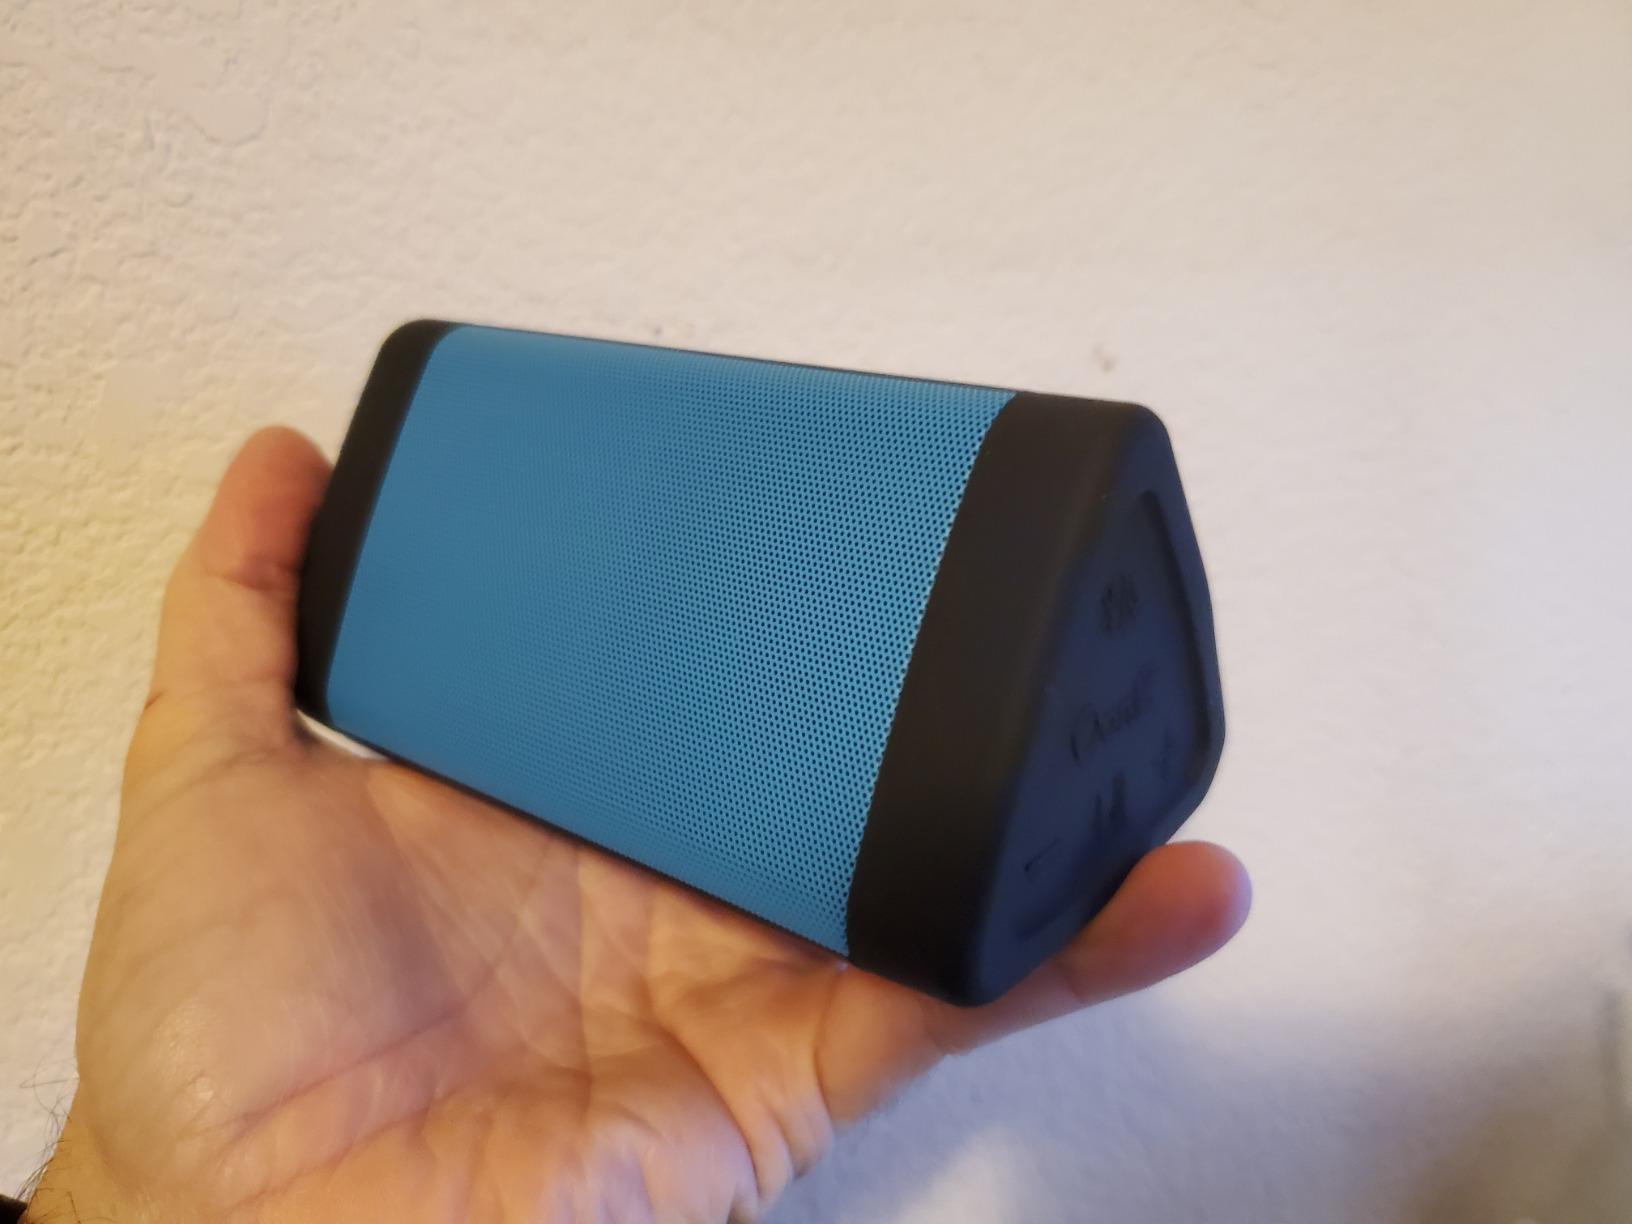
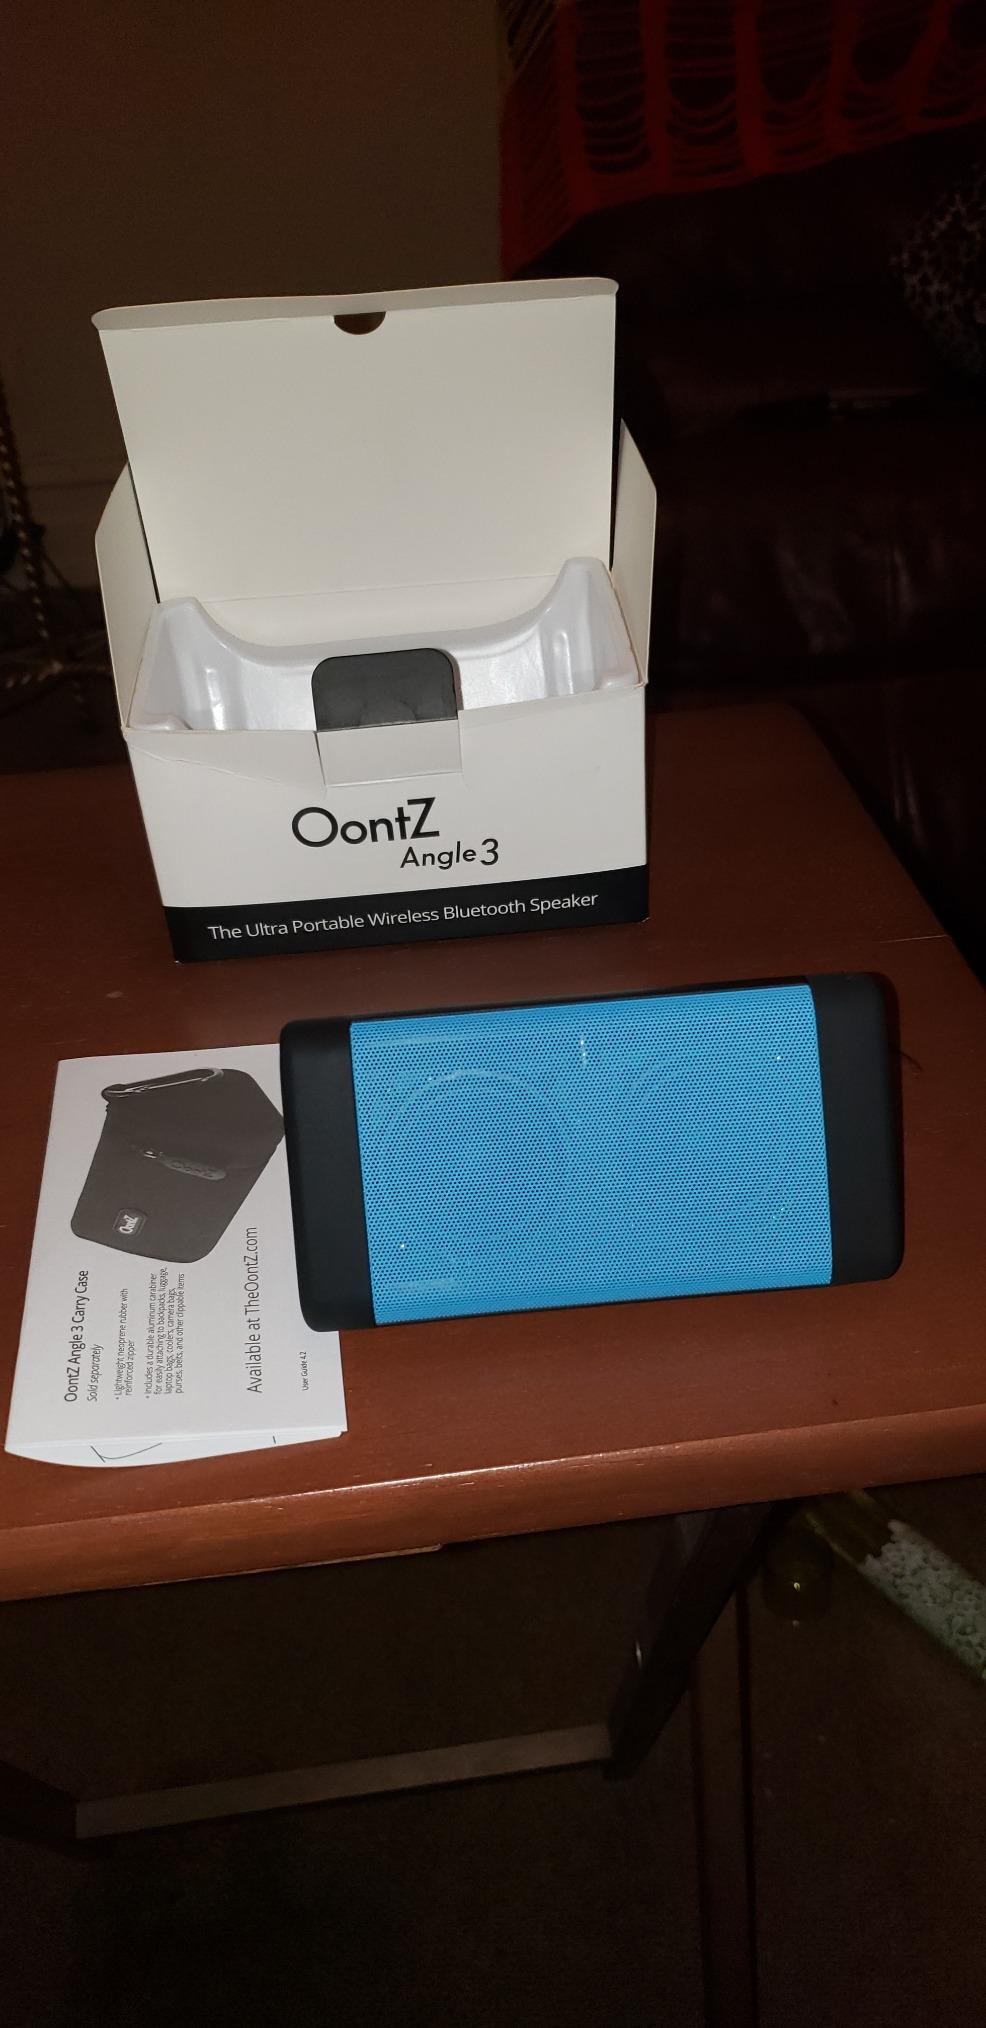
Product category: speaker
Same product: yes